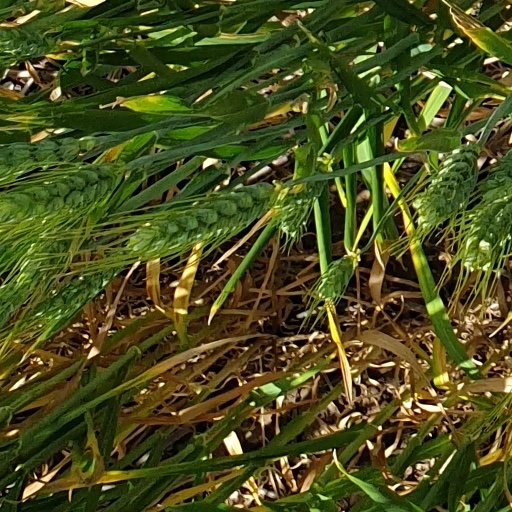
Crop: wheat